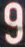
Number: 9